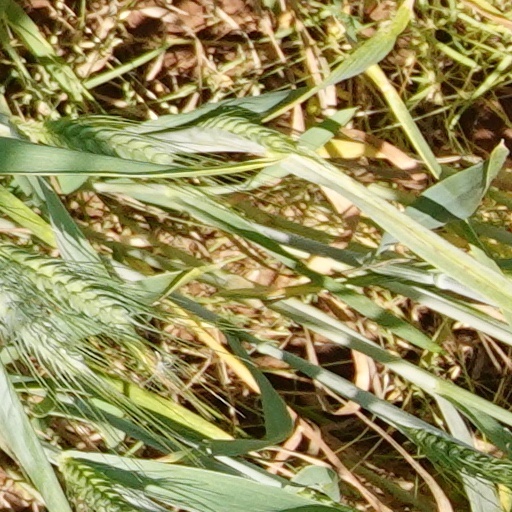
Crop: wheat